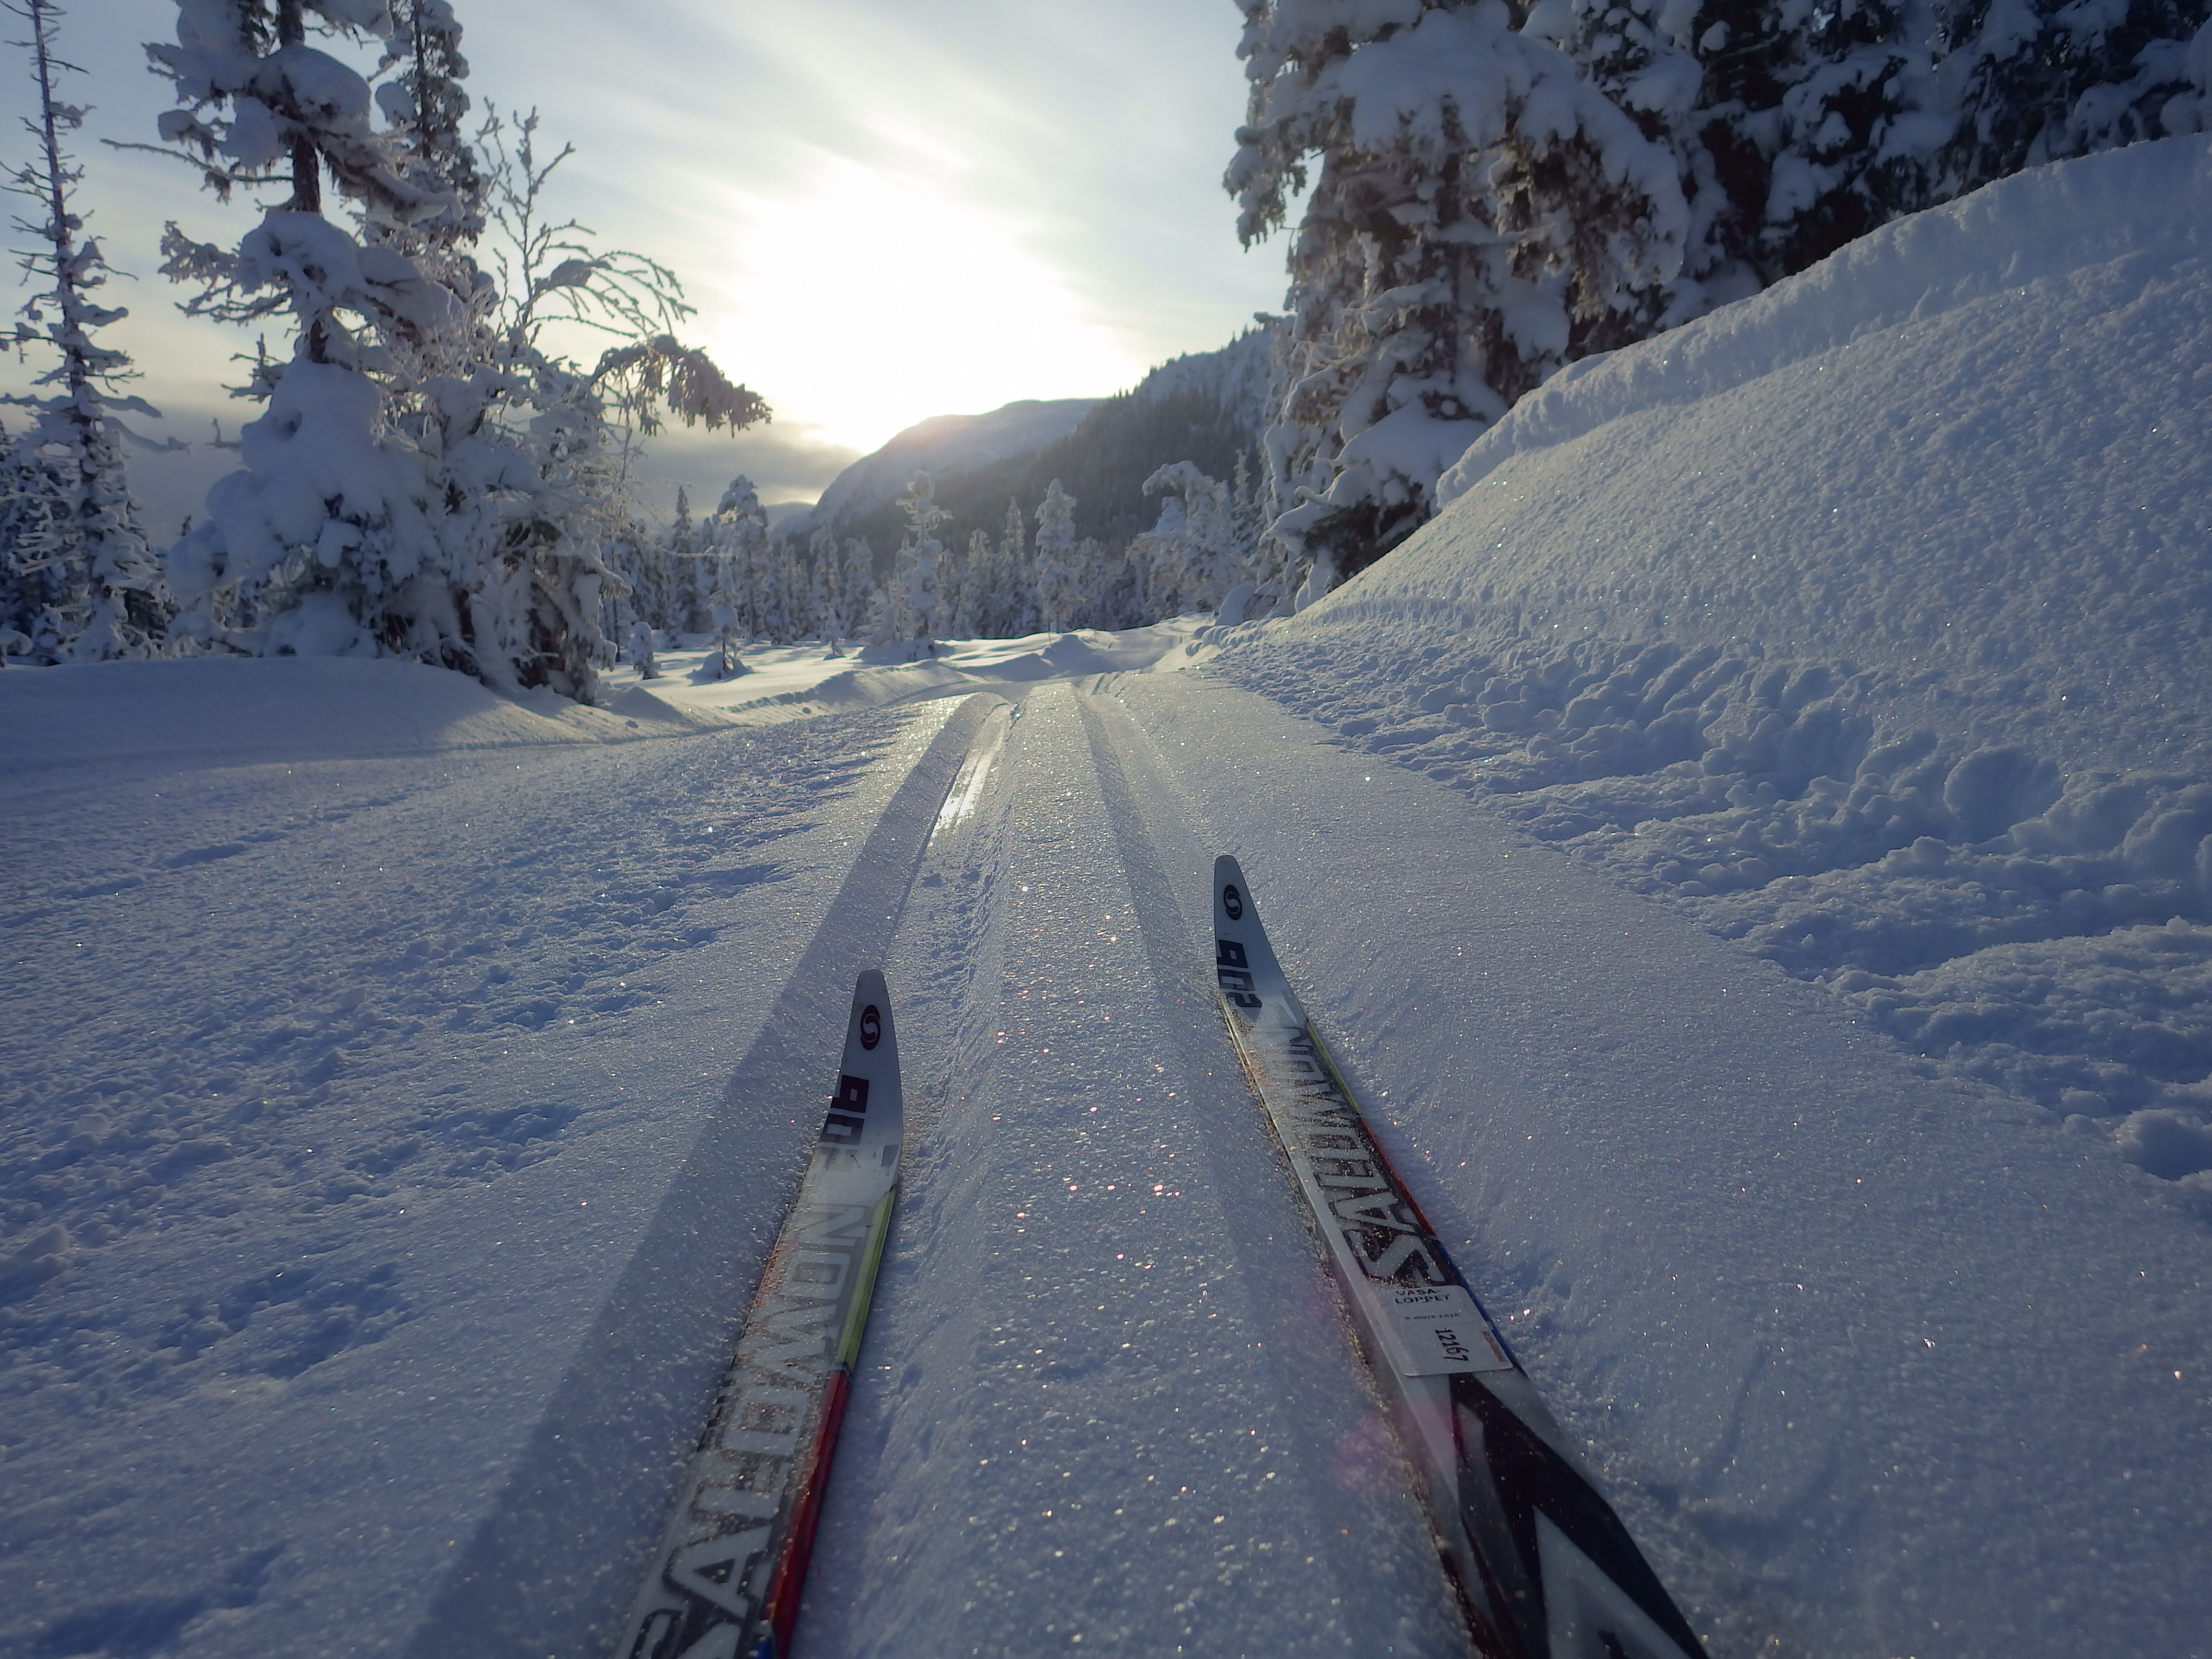
nordic skiing, winter, snow, sky, cloud, slope, plant, mountain, asphalt, road surface, tree, natural landscape, larch, terrain, thoroughfare, landscape, freezing, road, geological phenomenon, glacial landform, frost, track, recreation, ice cap, forest, massif, mountain range, conifer, nonbuilding structure, glacier, horizon, piste, valley, hill, highway, railway, trail, lane, shoulder, path, pine, fir, moraine, shadow, spruce fir forest, pine family, mountain pass, evening, ice